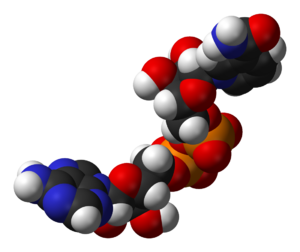
Le métabolisme est l'ensemble des réactions chimiques qui se déroulent à l'intérieur d'un être vivant pour lui permettre notamment de se maintenir en vie, de se reproduire, de se développer et de répondre aux stimuli de son environnement. Certaines de ces réactions chimiques se déroulent en dehors des cellules de l'organisme, comme la digestion ou le transport de substances entre cellules. Cependant, la plupart de ces réactions ont lieu dans les cellules elles-mêmes et constituent le métabolisme intermédiaire.